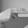
ASL letter: H